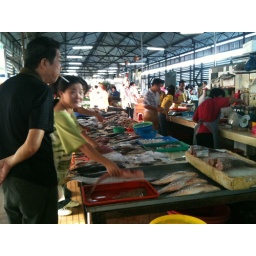
We also took on the market to sniff out some chicken doo which we definitely miss back in Singapore